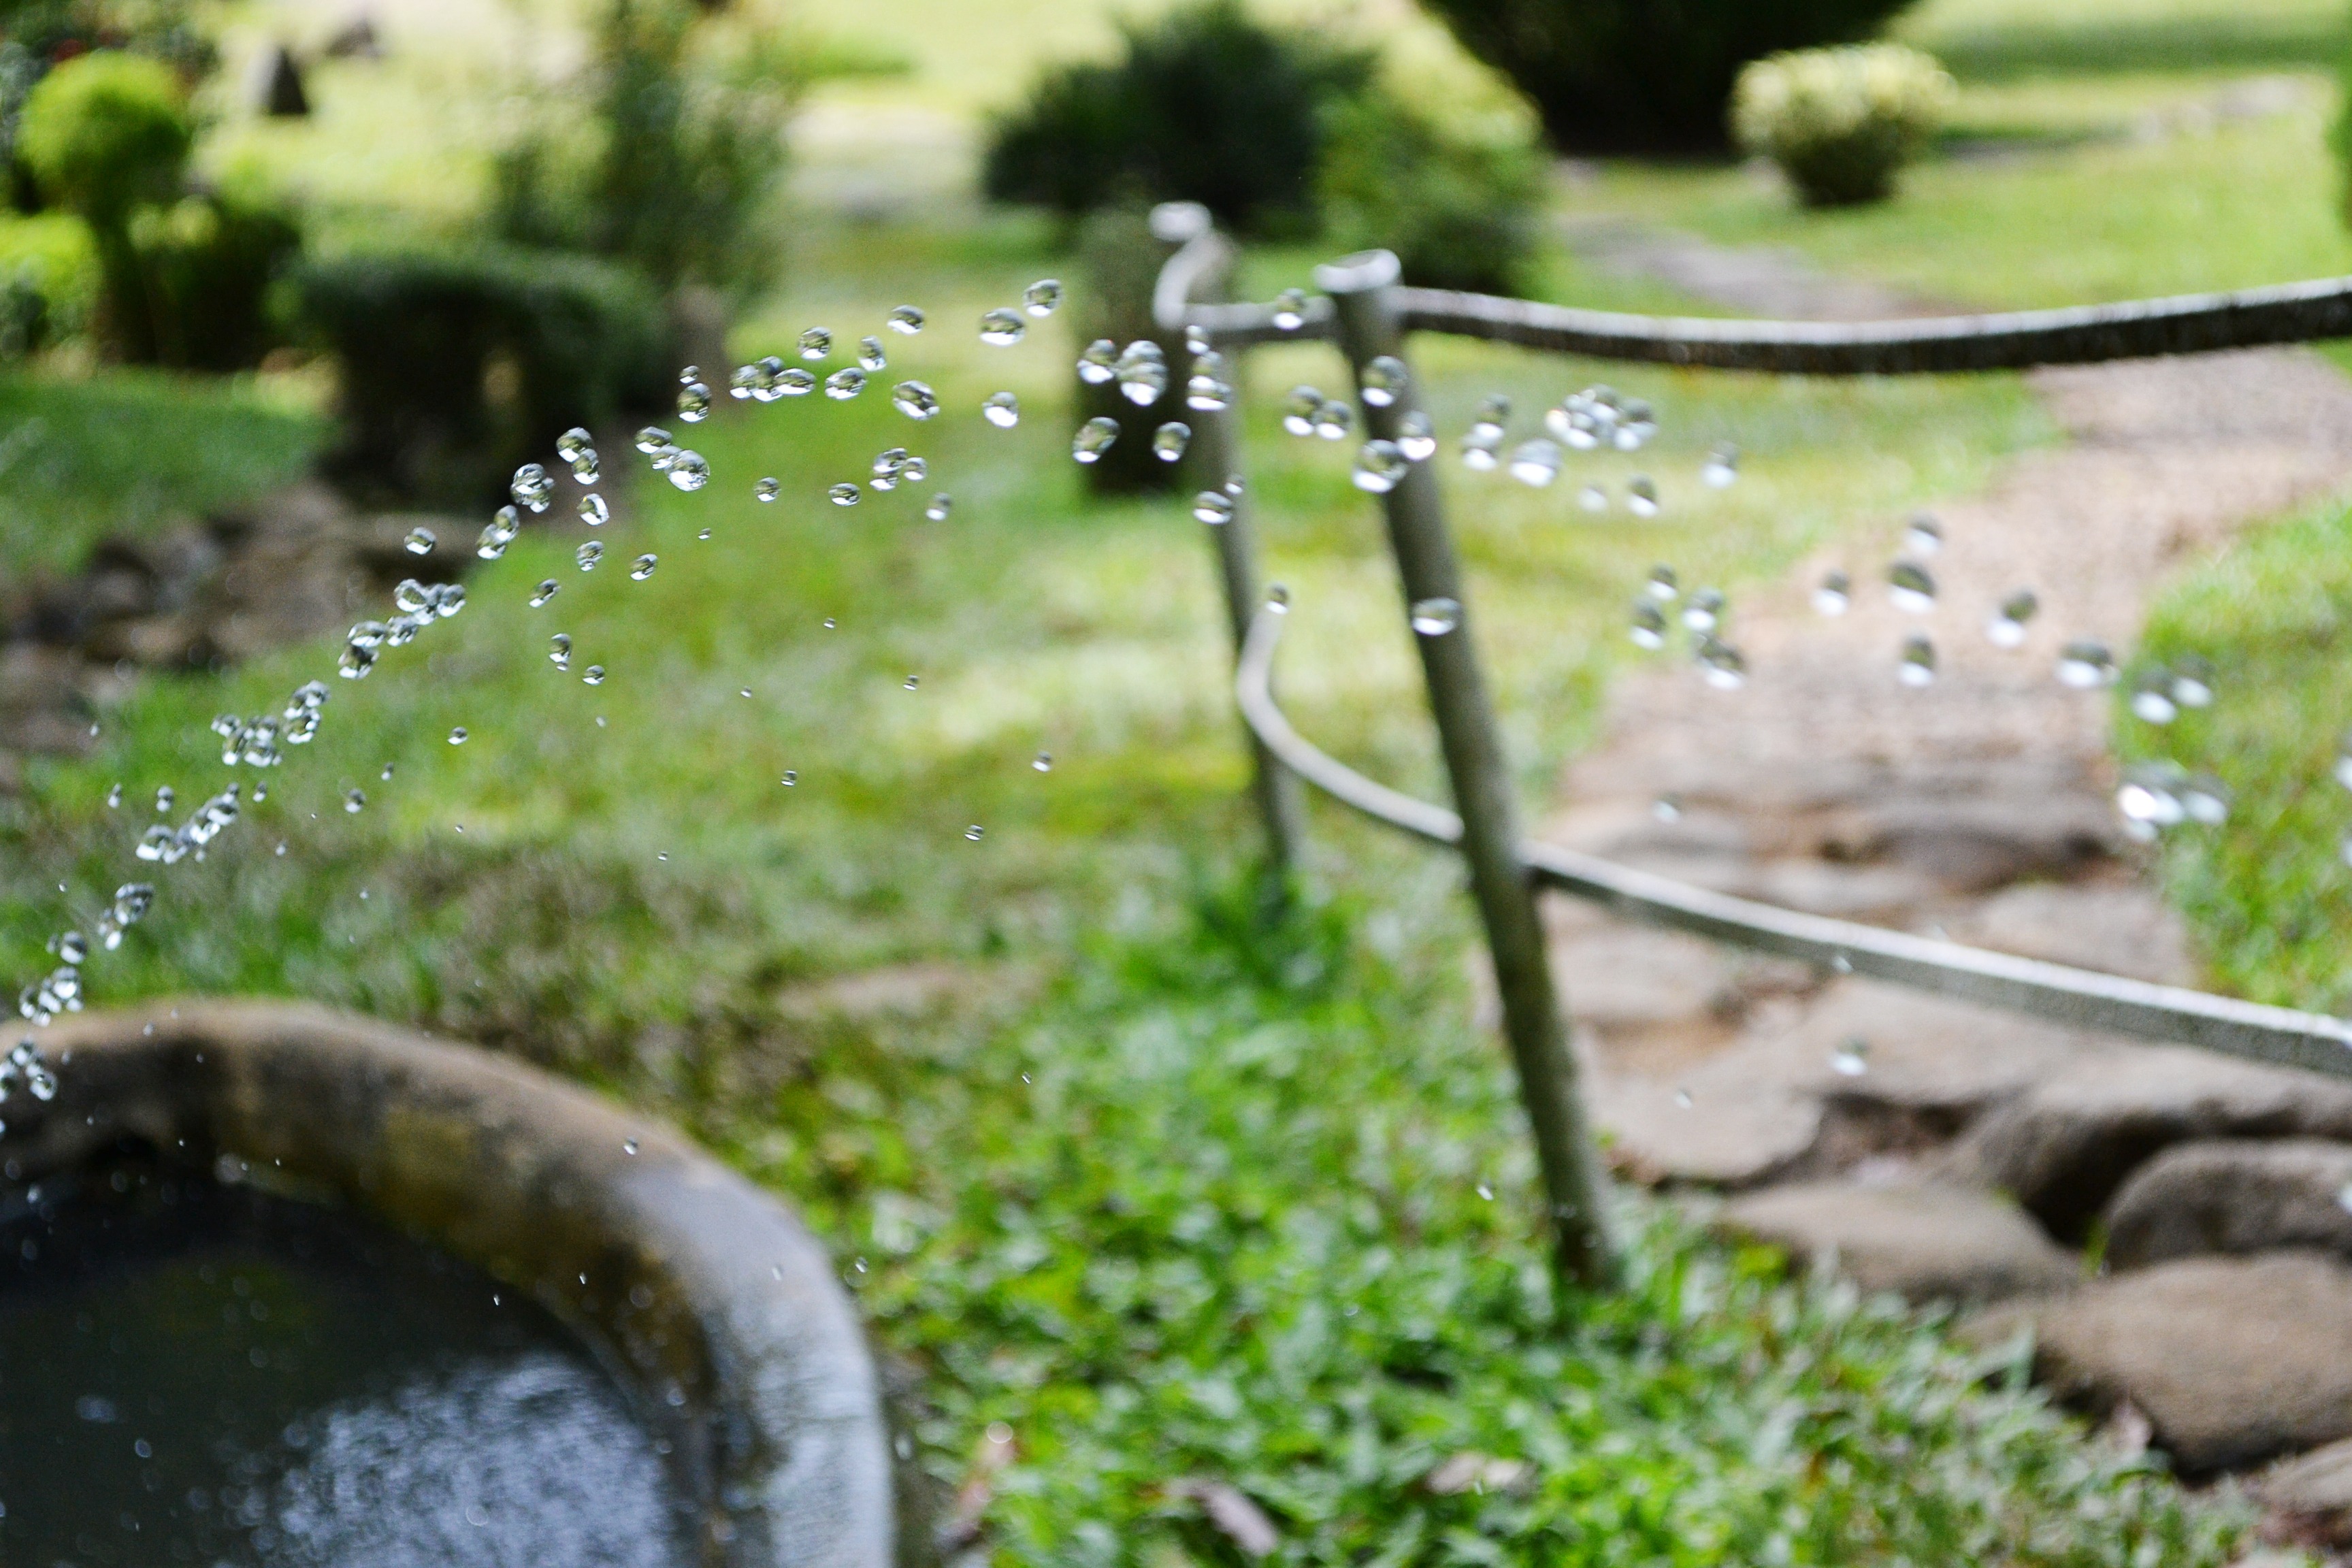
tree, water, nature, grass, plant, lawn, leaf, flower, pond, green, backyard, botany, garden, flora, drops, yard, sri lanka, ceylon, dripping, watering, water drops, peradeniya, mawanella